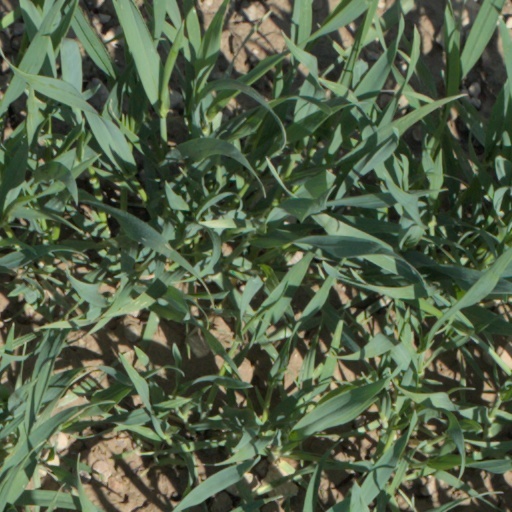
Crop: wheat